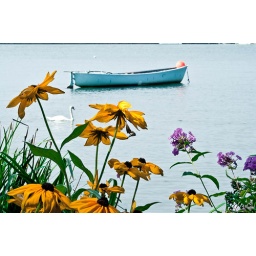
blue boat, yellow flowers, white swan in toronto harbour